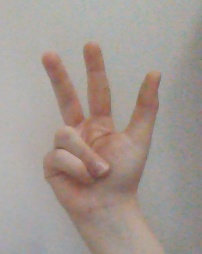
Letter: al